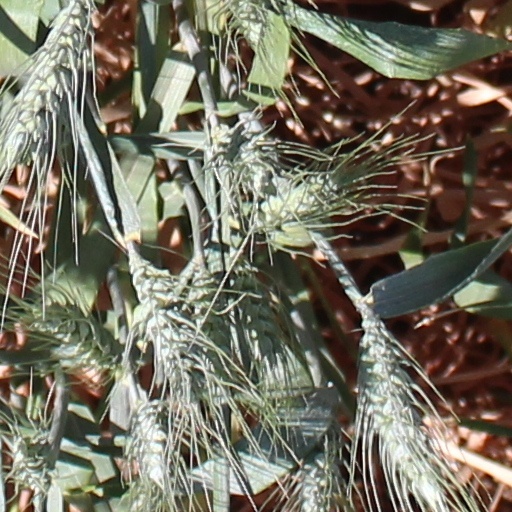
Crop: wheat